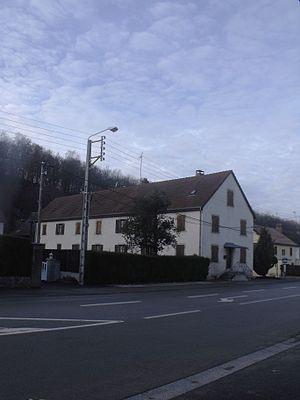
Bâtiment d'habitation ouvrière dit La Bastille, Hérimoncourt, Doubs, France
Cet article recense les monuments historiques du Doubs, à l'exclusion de ceux de Besançon et Montbéliard qui font l'objet de deux articles séparés.
La Bastille est un ensemble d'anciennes habitations ouvrières de la fin du XIXᵉ siècle situé sur la commune d'Hérimoncourt dans le département français du Doubs.